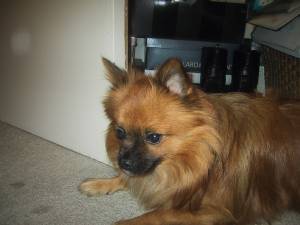
Animal: dog
Breed: pomeranian